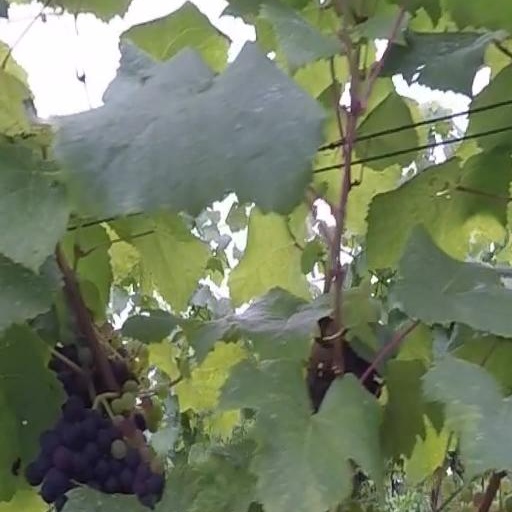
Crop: grape